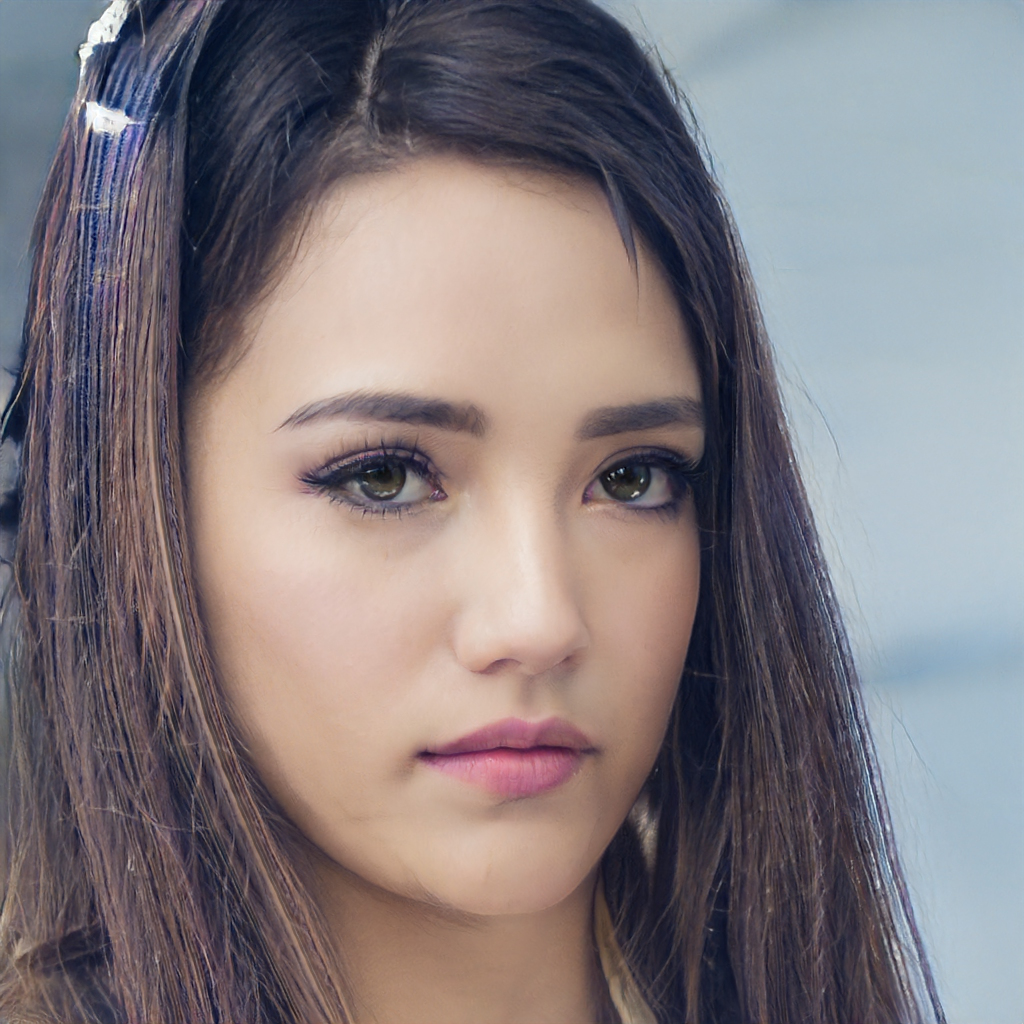
Gender: Female